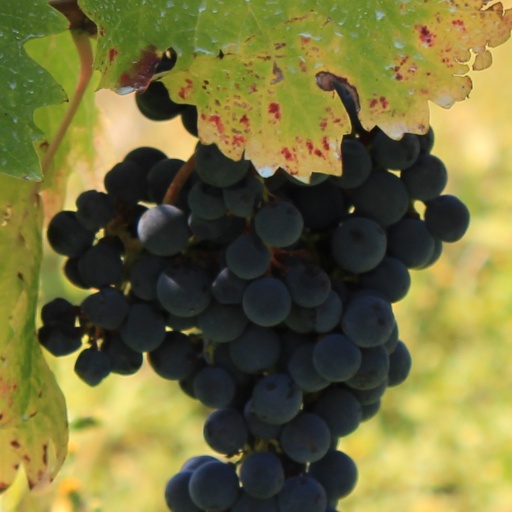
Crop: grape